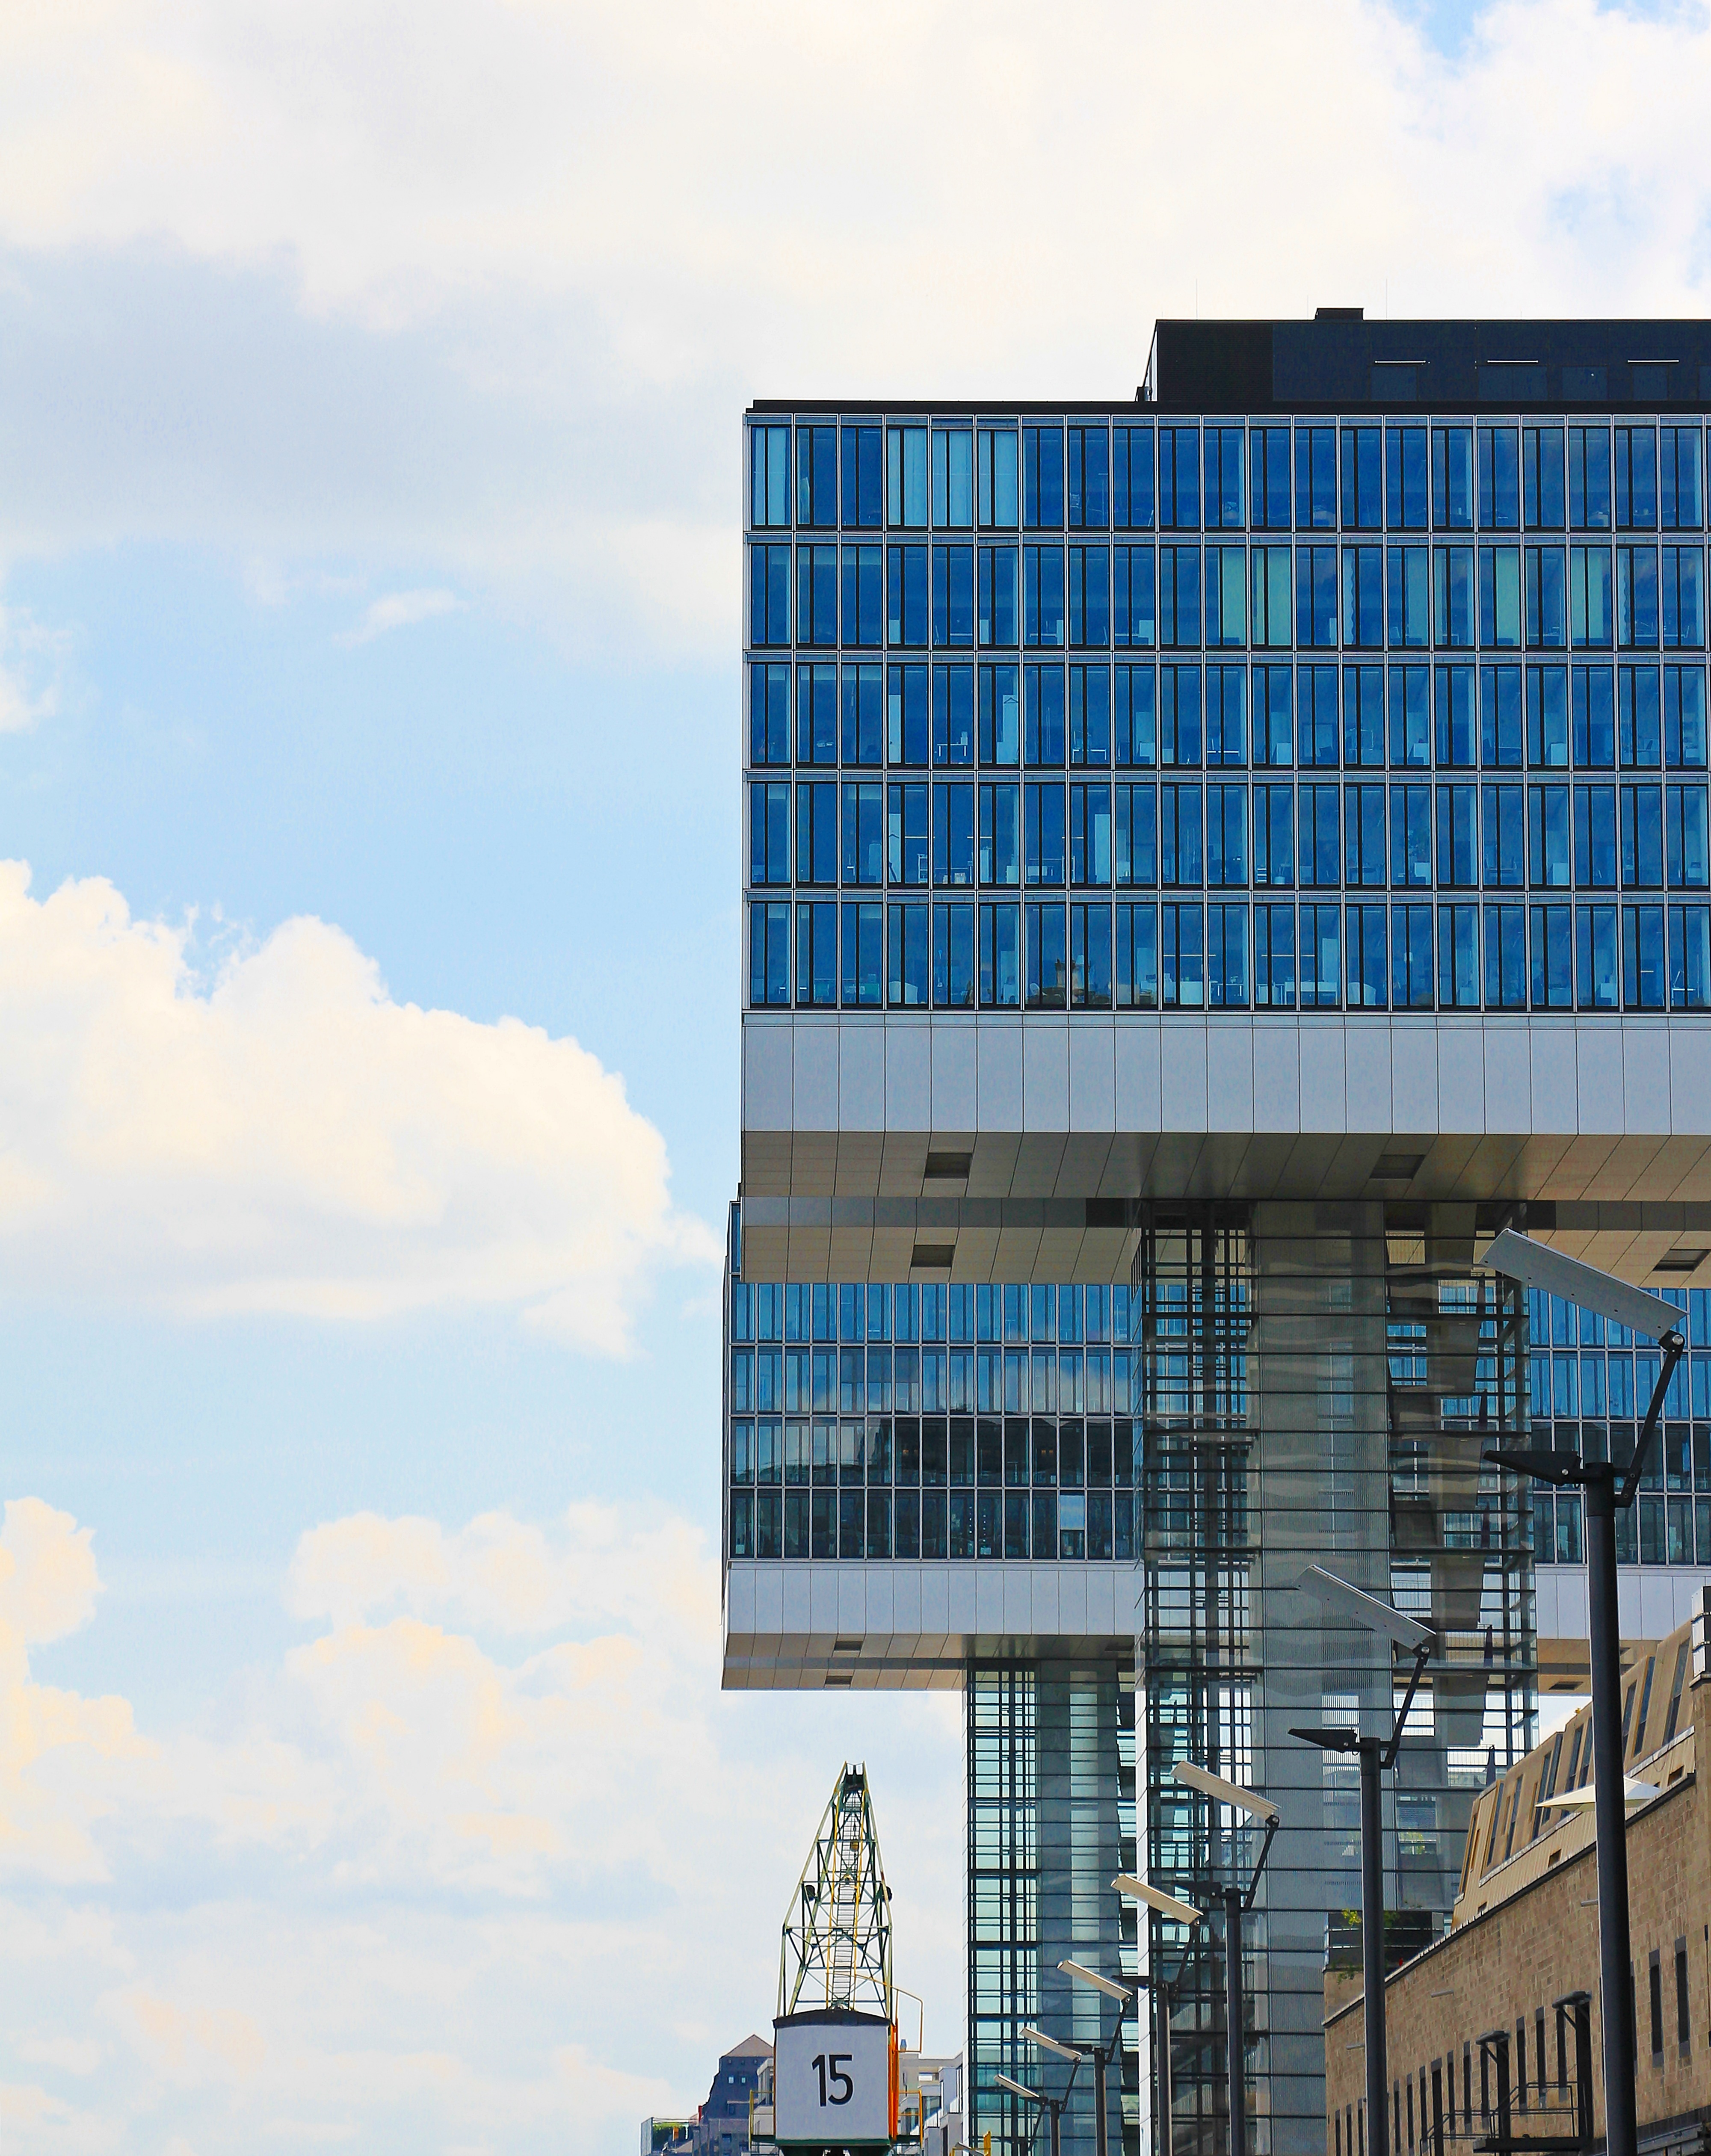
architecture, glass, building, city, skyscraper, panorama, downtown, high, tower, landmark, facade, blue, tourism, modern, side view, office building, tower block, modern architecture, places of interest, skyscrapers, homes, houses, germany, cologne, spectacular, headquarters, rhine, imposing, customs port, crane homes, rhine river, glass window, view of the rhine, office buildings, rheinauhafen, steel truss structure, spectacular building form, tectonic concept, residential buildings, urban area